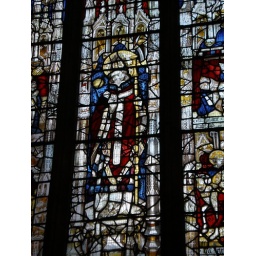
York - St Martin-le-Grand, Coney Street. early 15C East window relocated to North wall in the present building.